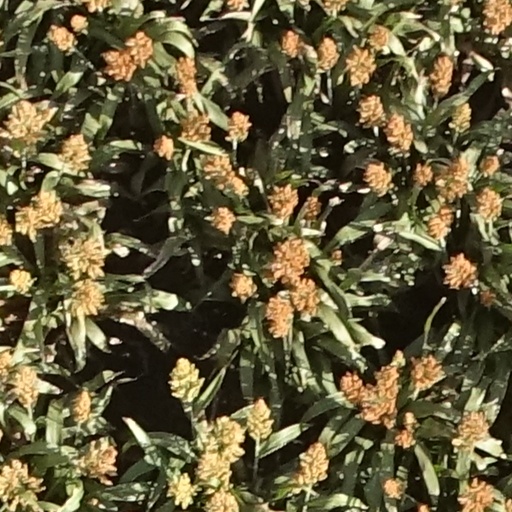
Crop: sorghum